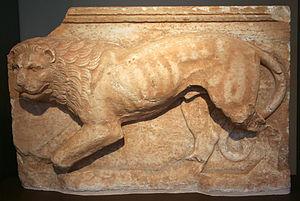
Le lion en Europe traite d'une population aujourd'hui éteinte de lion qui peuplait l'Europe durant l'Holocène, jusqu'à l'Antiquité.